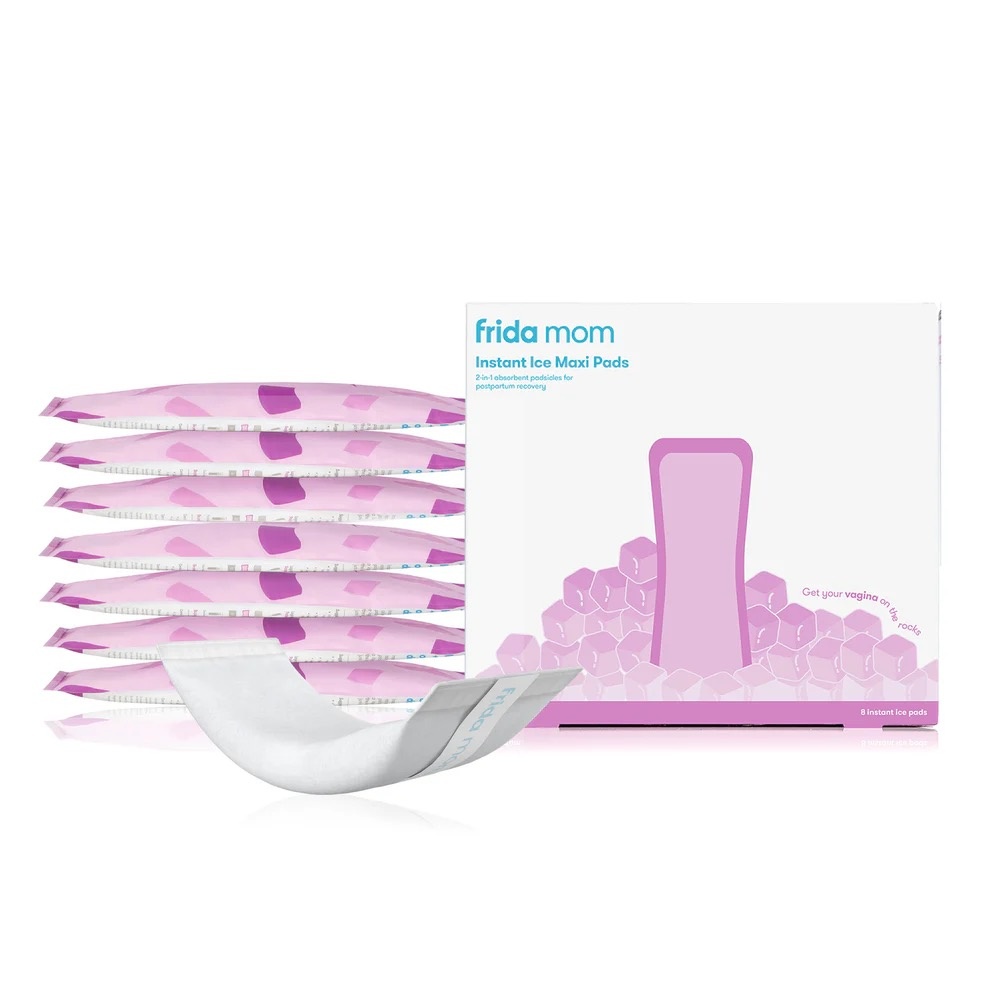
Instant Ice Maxi Pads
Gone are the days of adult diapers filled with ice chips. These ingenious 2-in-1 postpartum padsicles combine instant cold therapy + an absorbent pad in one super chill double-date for your vagina. FULL COVERAGE PAD LINER: Covers full length of most postpartum pads to help reduce swelling and speed up healing. . COOLING PAD: Instant cooling relief for perineal area. Fold to pop and instantly activate cooling - no freezer required. Place maxi pad in refrigerator for extra cooling. NO HARSH CHEMICALS: No dyes or fragrances. Ice packs that are soft on tender perineal area. POSTPARTUM RECOVERY REGIMEN: The Instant Ice Maxi Pad is the 3rd step in the Frida Mom 5-step Postpartum Recovery Regimen. ADD TO YOUR POSTPARTUM ESSENTIALS: Start using after the first postpartum bathroom trip.
Brand: Frida
Category: Health & Beauty > Personal Care > Feminine Sanitary Supplies > Feminine Pads & Protectors > Maternity Pads & Protectors